2018 Preakness Stakes

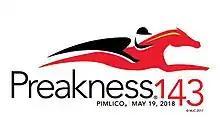
"The Middle Jewel of the Triple Crown""The Run for the Black-Eyed Susans"

The 2018 Preakness Stakes was the 143rd running of the Preakness Stakes, the second leg of the American Triple Crown. It was a Grade I stakes race with a purse of $1.5 million for three-year-old Thoroughbreds at a distance of miles (1.9 km). It was held on May 19, 2018, at Pimlico Race Course in Baltimore, Maryland and was broadcast on NBC from 5:00 pm to 7:15 pm EDT with coverage of the undercard on NBCSN starting at 2:30 pm.